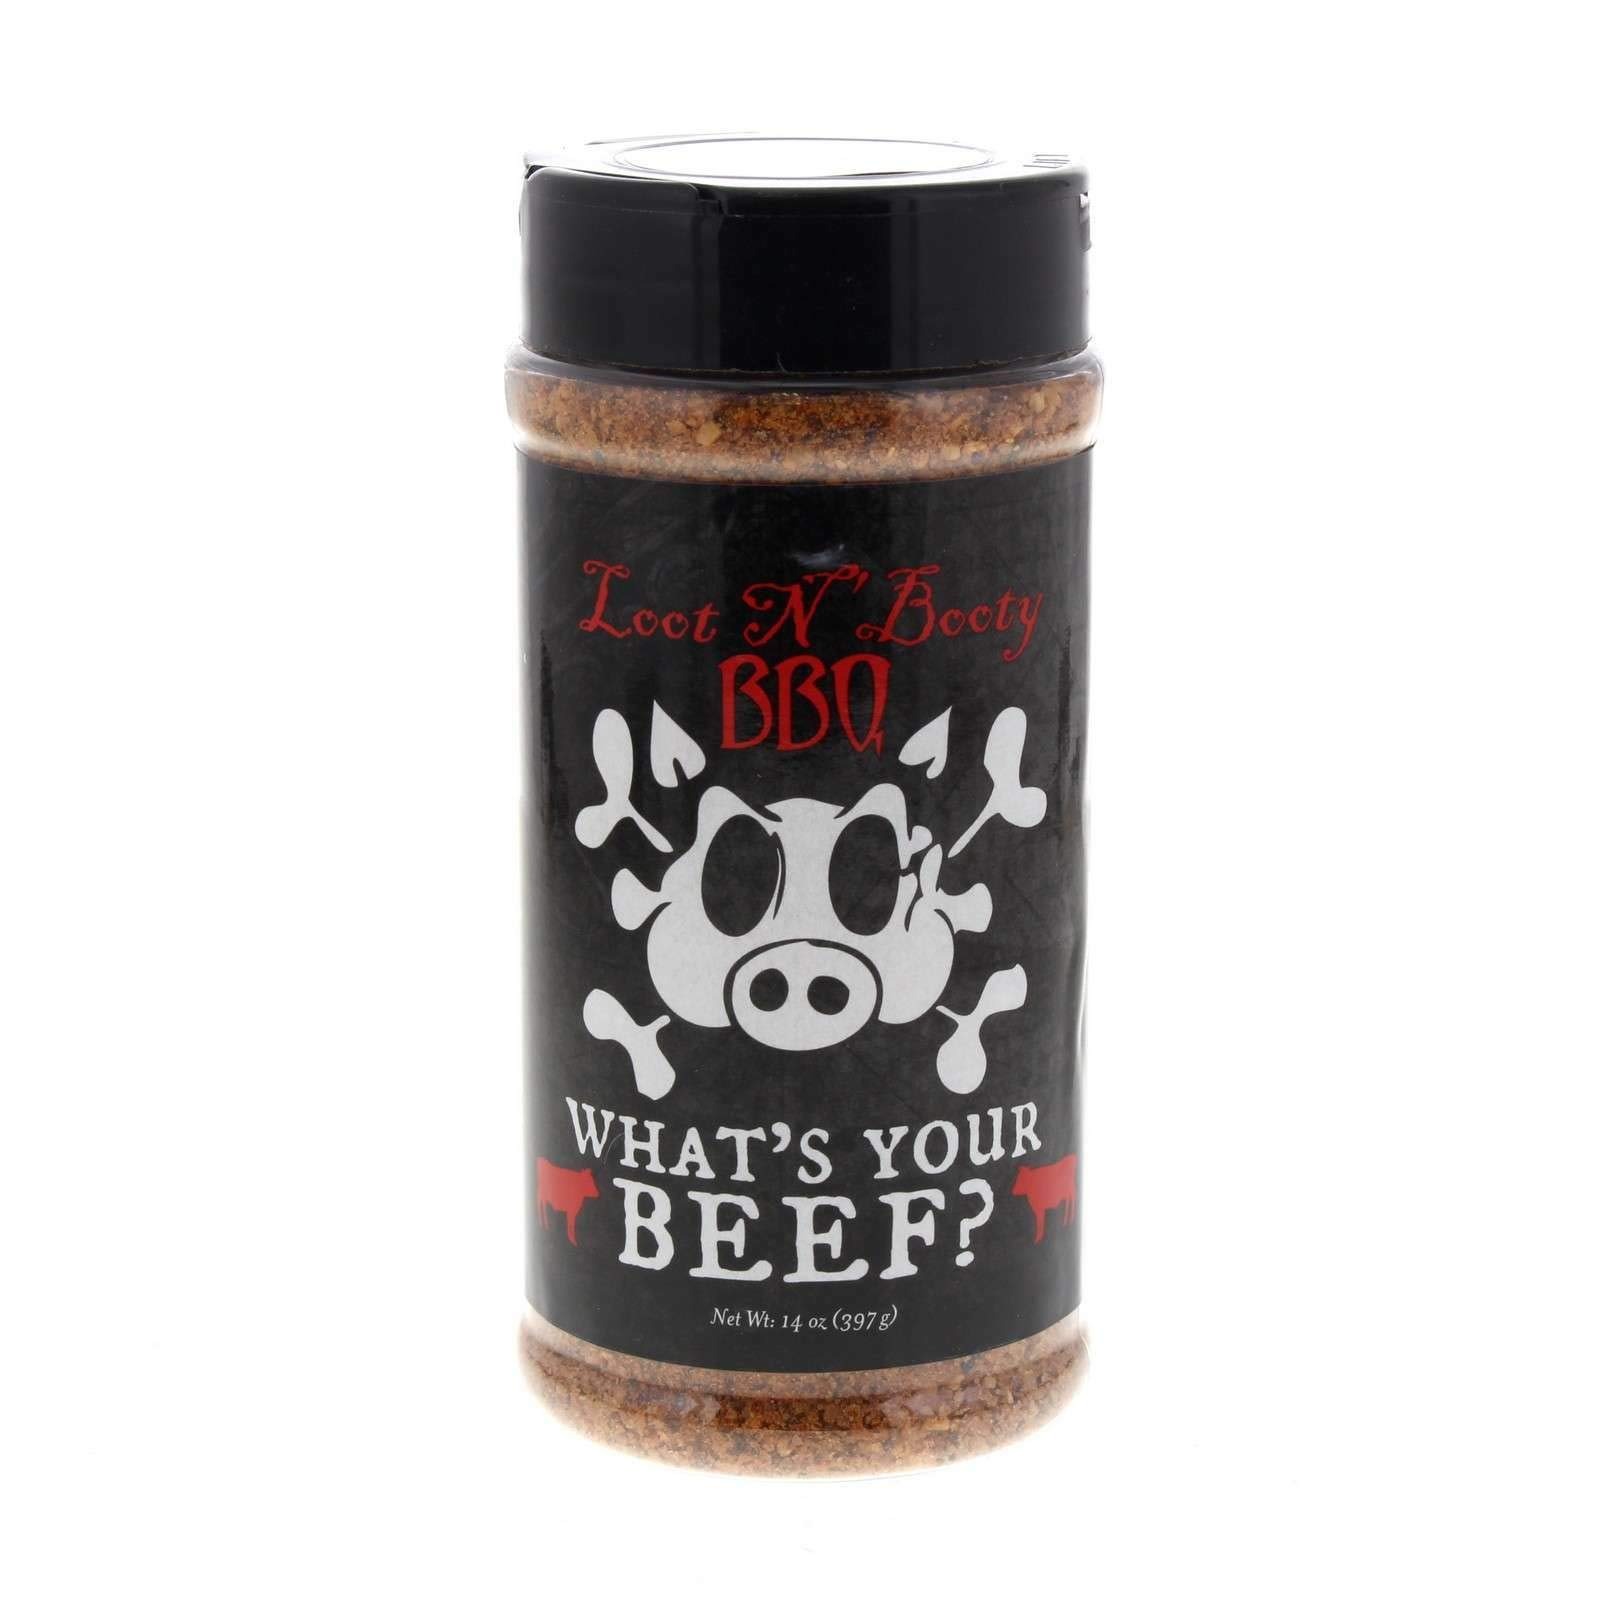
Item Name: Loot N' Booty BBQ What's Your Beef 14 Ounce Shaker Bottle
Value: 14.0
Unit: Ounce

Price: 13.895